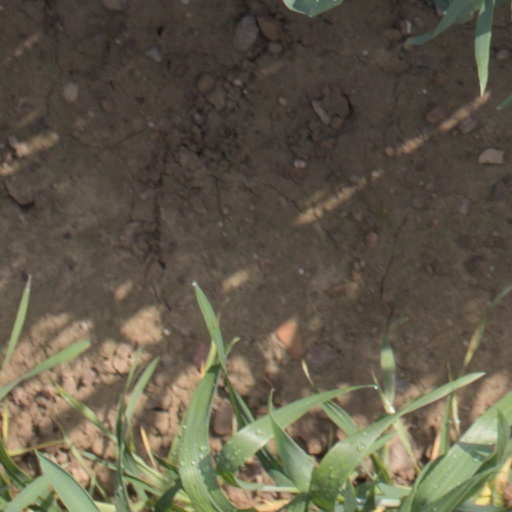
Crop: wheat